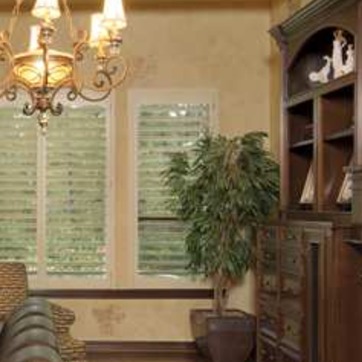
Material: foliage